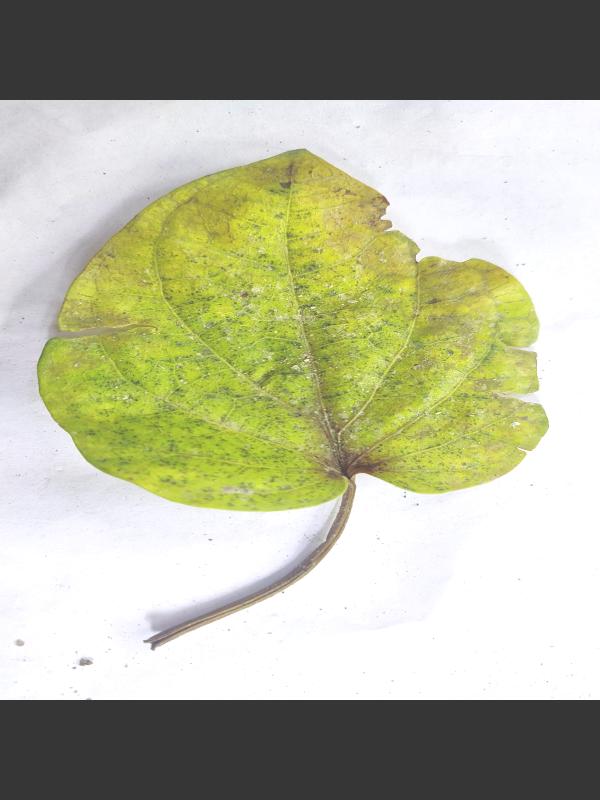
Label: Dried_Leaf